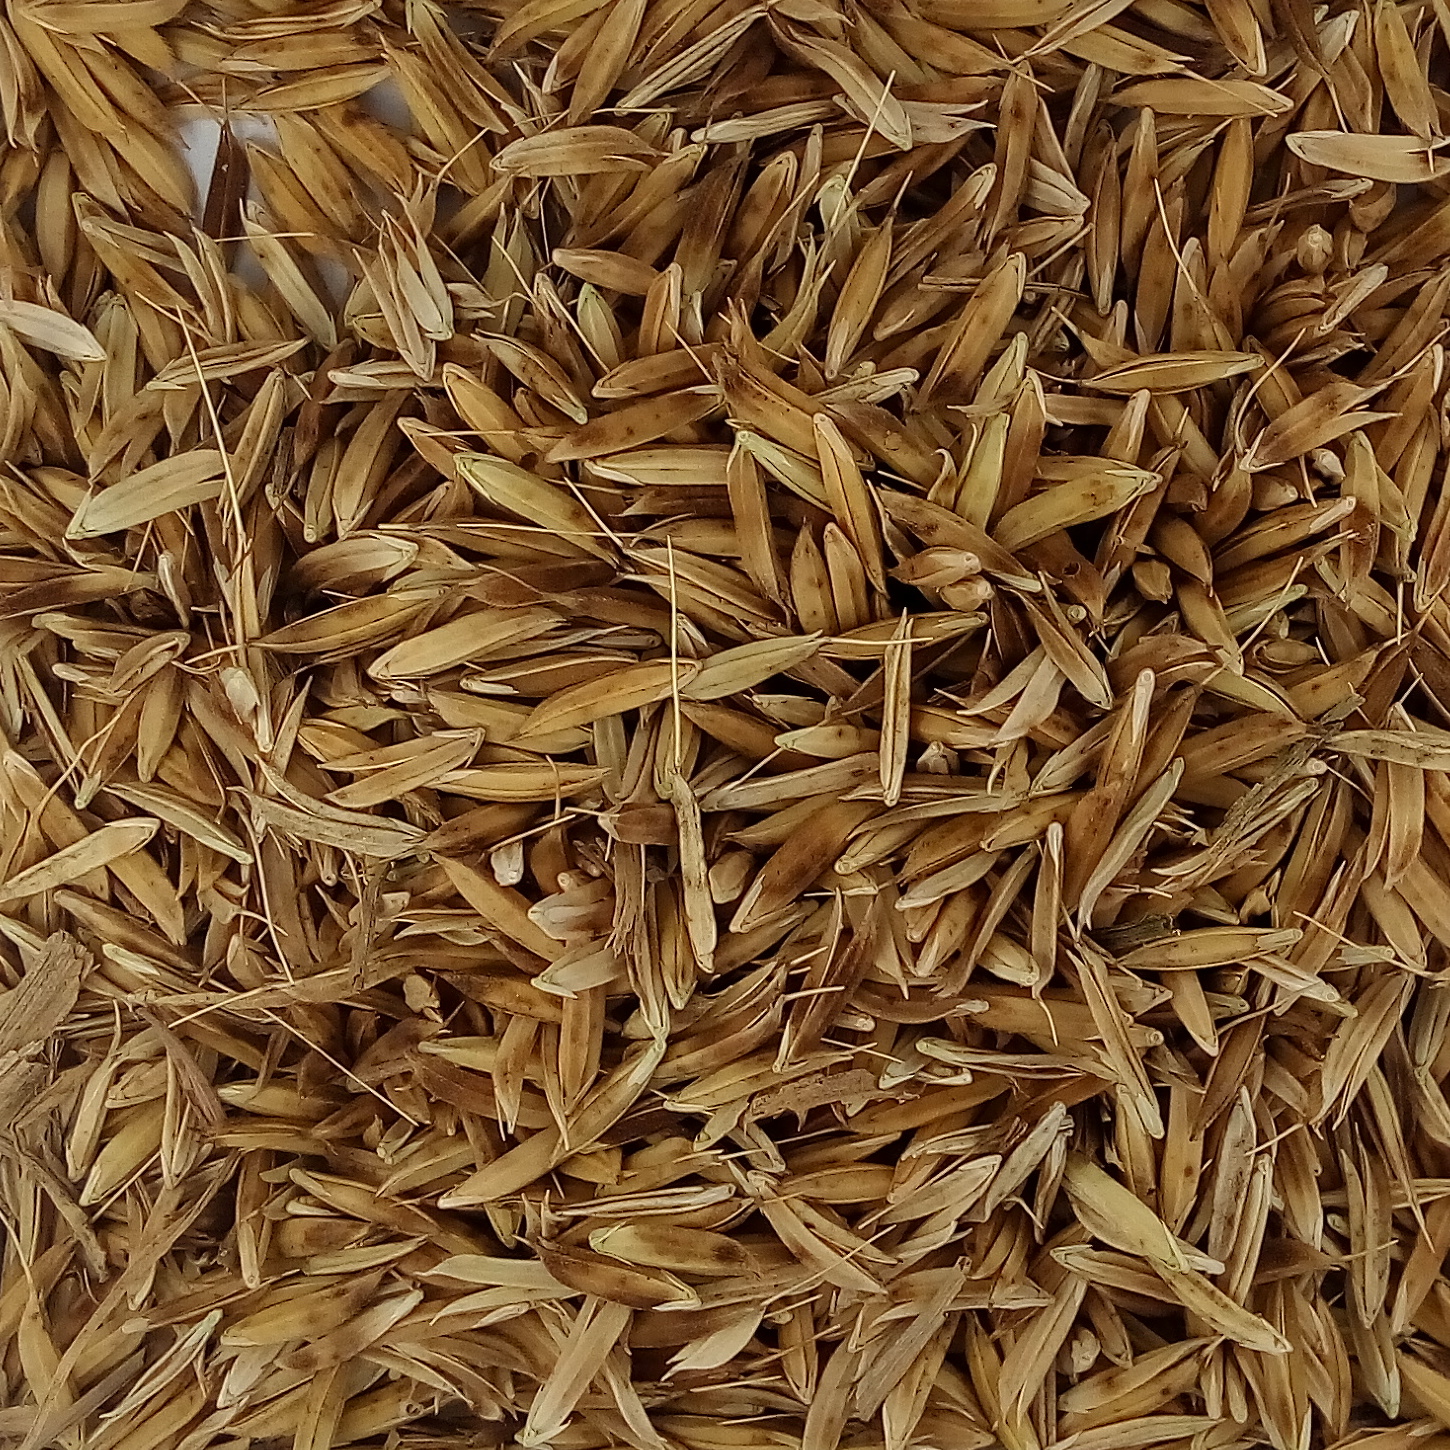
Rice seed variety: DHBT_3